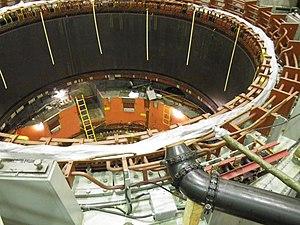
Un des 11 groupes turbine-alternateur de la centrale hydroélectrique de Churchill Falls au Labrador, pendant des travaux de réparation en novembre 2011. Les travaux offrent aux visiteurs une occasion rare d'apercevoir le puits de la turbine et le stator.
La centrale de Churchill Falls est une centrale hydroélectrique souterraine aménagée sur le cours supérieur du fleuve Churchill, au Labrador. Avec une puissance installée de 5 428,5 MW, elle est la deuxième plus grande centrale souterraine au monde, derrière la centrale Robert-Bourassa, dans le Nord-du-Québec. Son propriétaire est la société Churchill Falls Corporation Limited ou CFCo, une société dont les actionnaires sont Nalcor et Hydro-Québec.